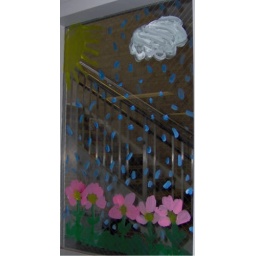
Tuftsstuff Teens painted the windows in the Children's Room at the library for spring.